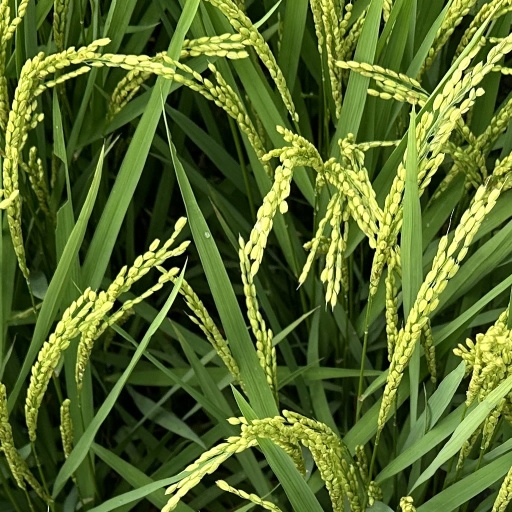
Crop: rice